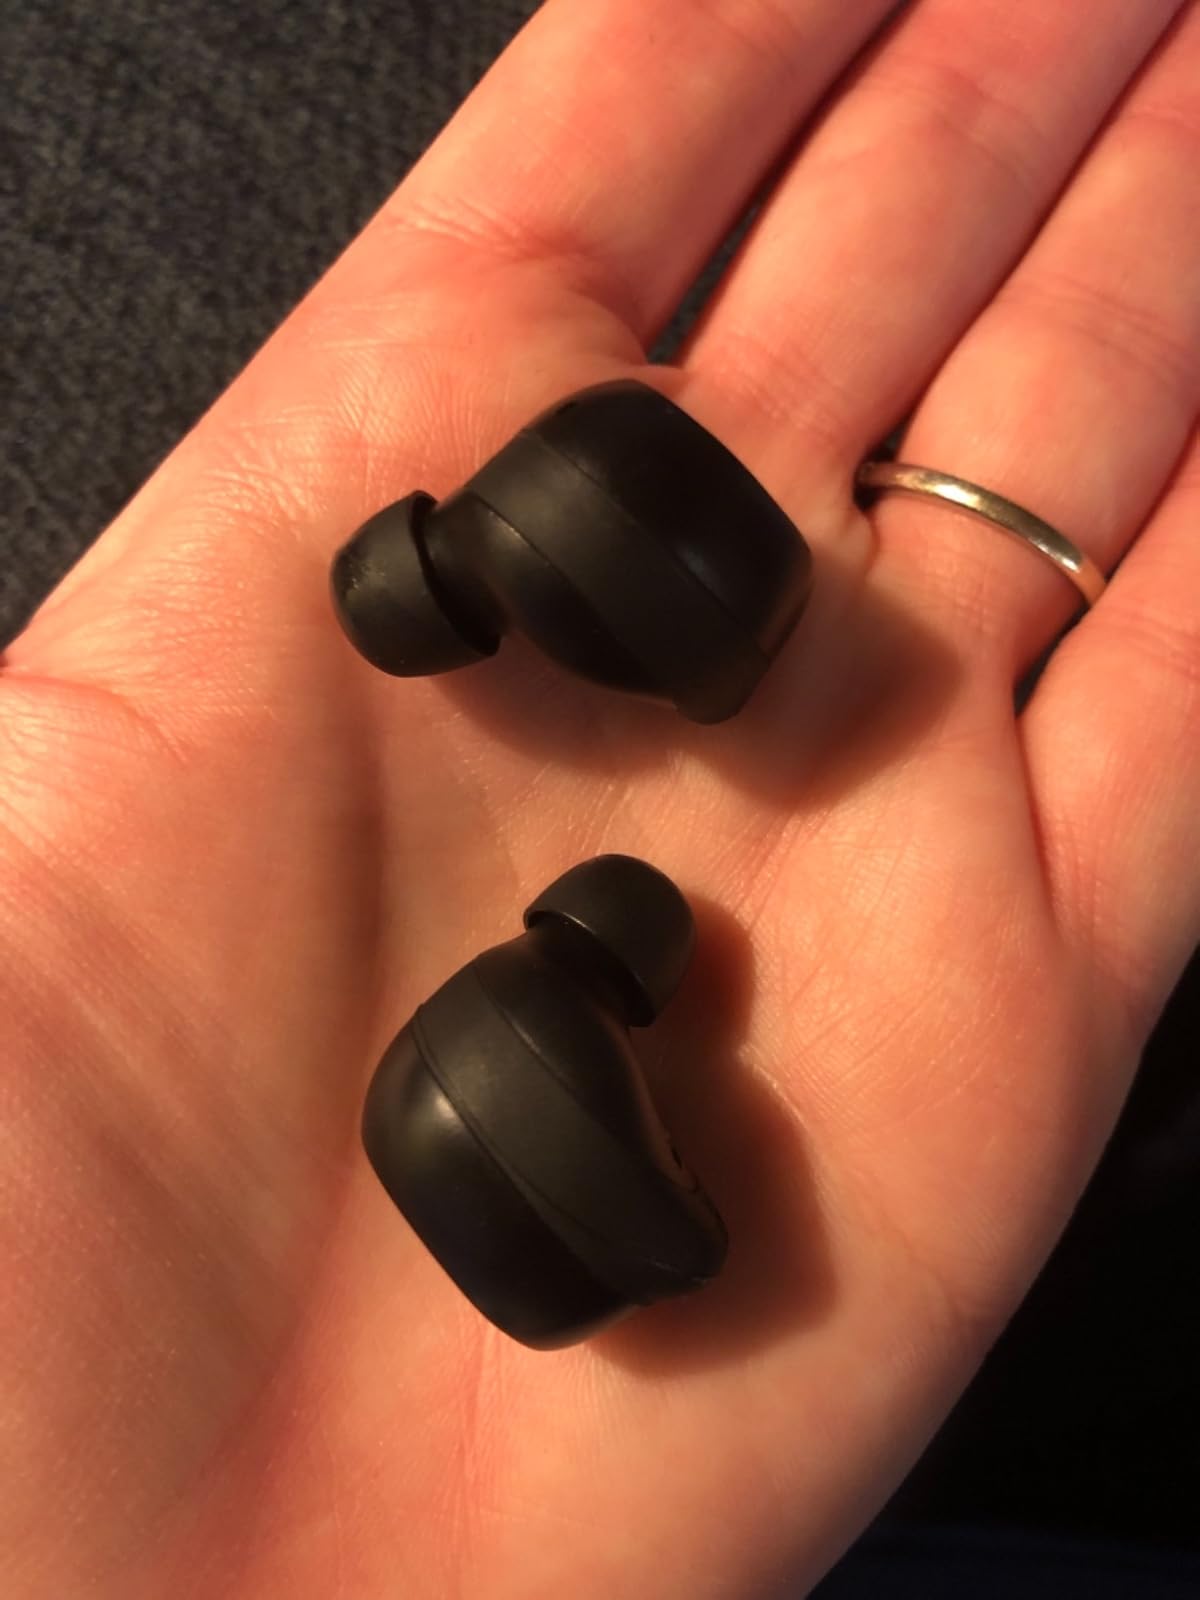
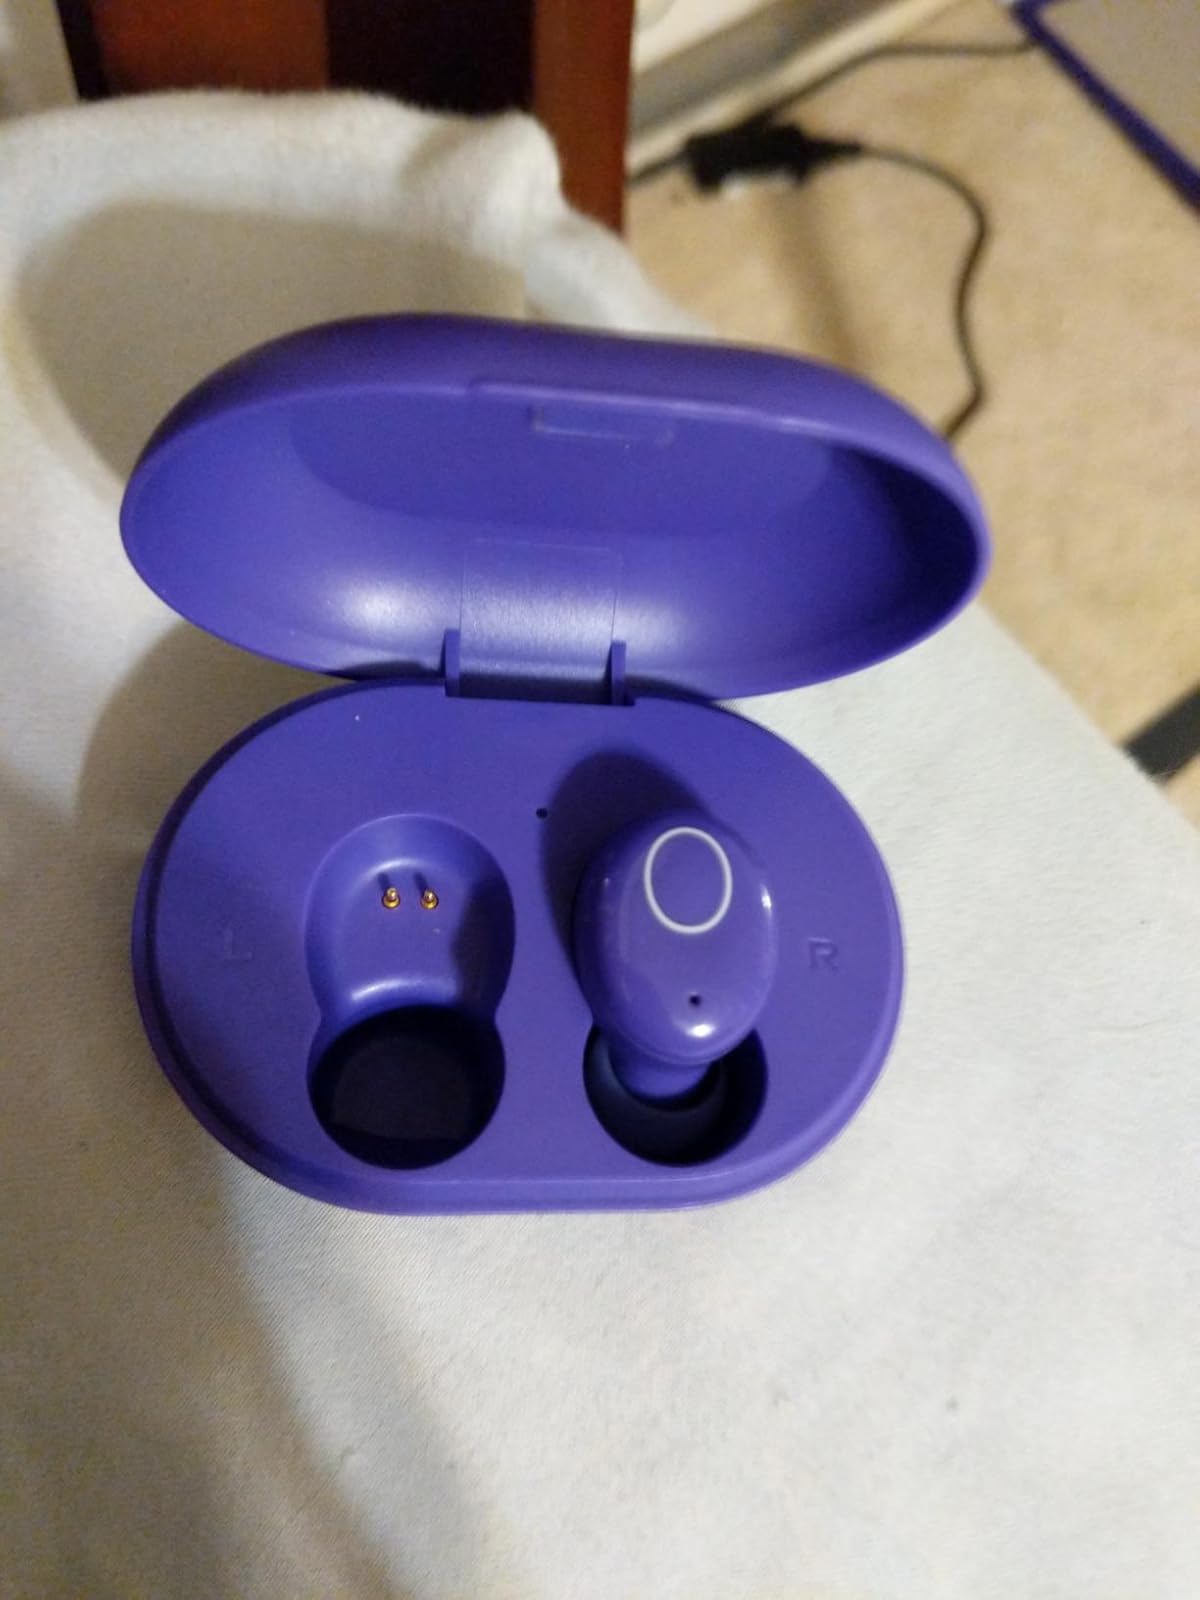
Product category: earbuds
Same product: no